Greifswald

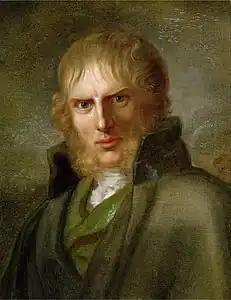
Caspar David Friedrich (painted by Gerhard von Kügelgen, c. 1810–20)

According to a 2009 study, 44% of all people in Greifswald use their bicycle for daily transport within the city, which, at the time, was the highest rate in Germany. There are also public local and regional bus operators.